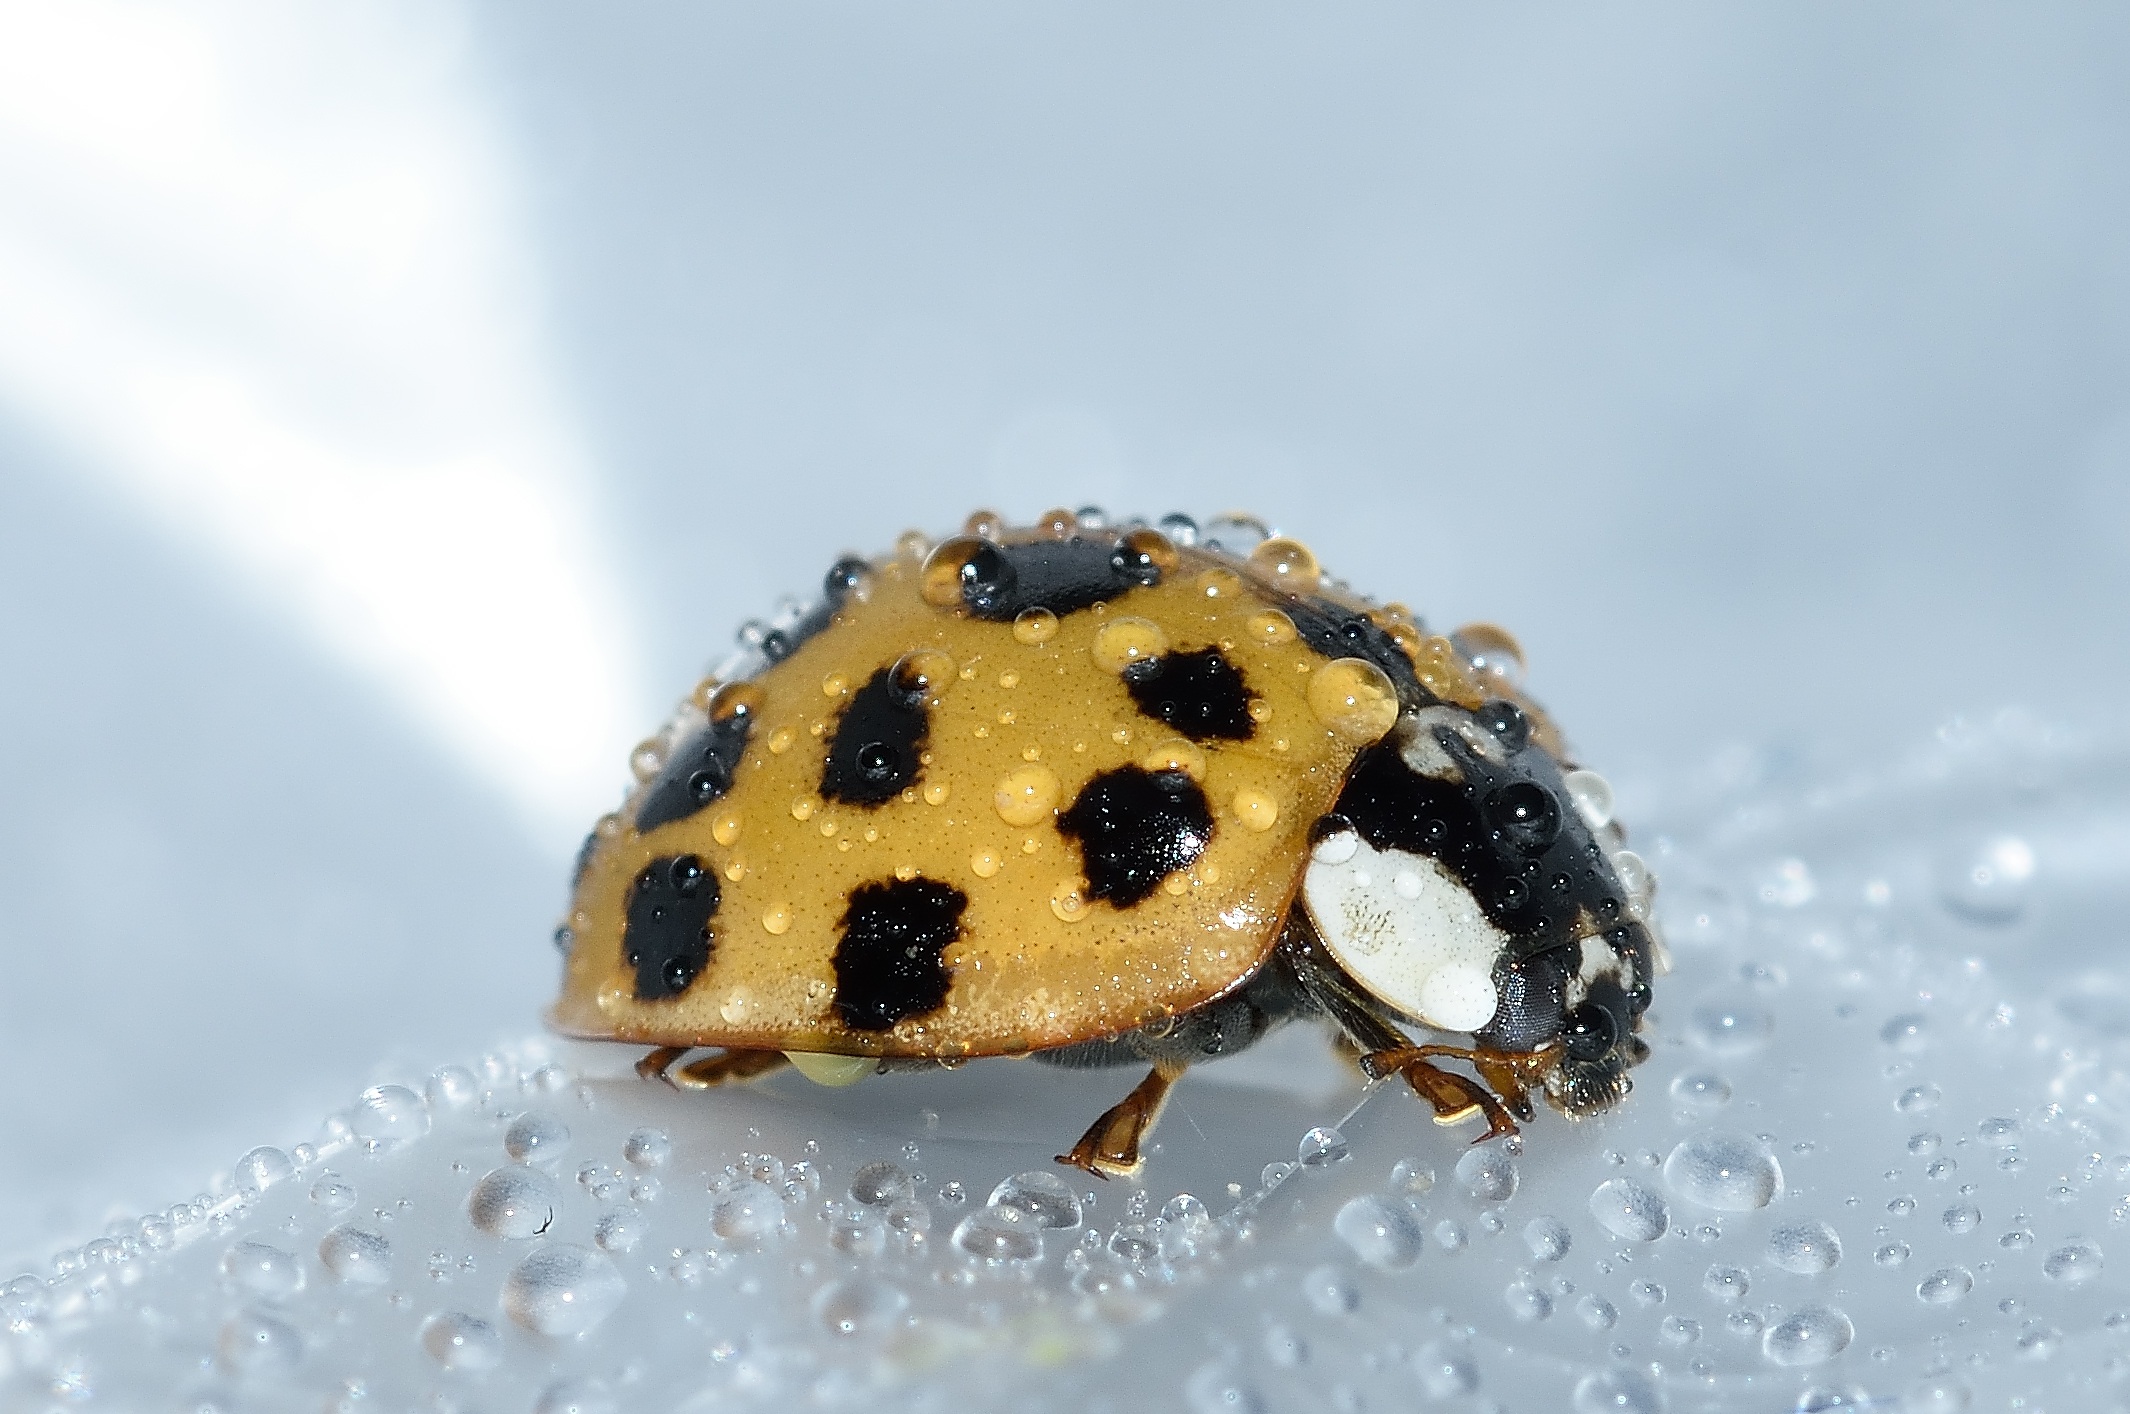
water, insect, macro, ladybug, fauna, ladybird, invertebrate, close up, drops, beetle, macro photography, arthropod, harmonia, axyridis